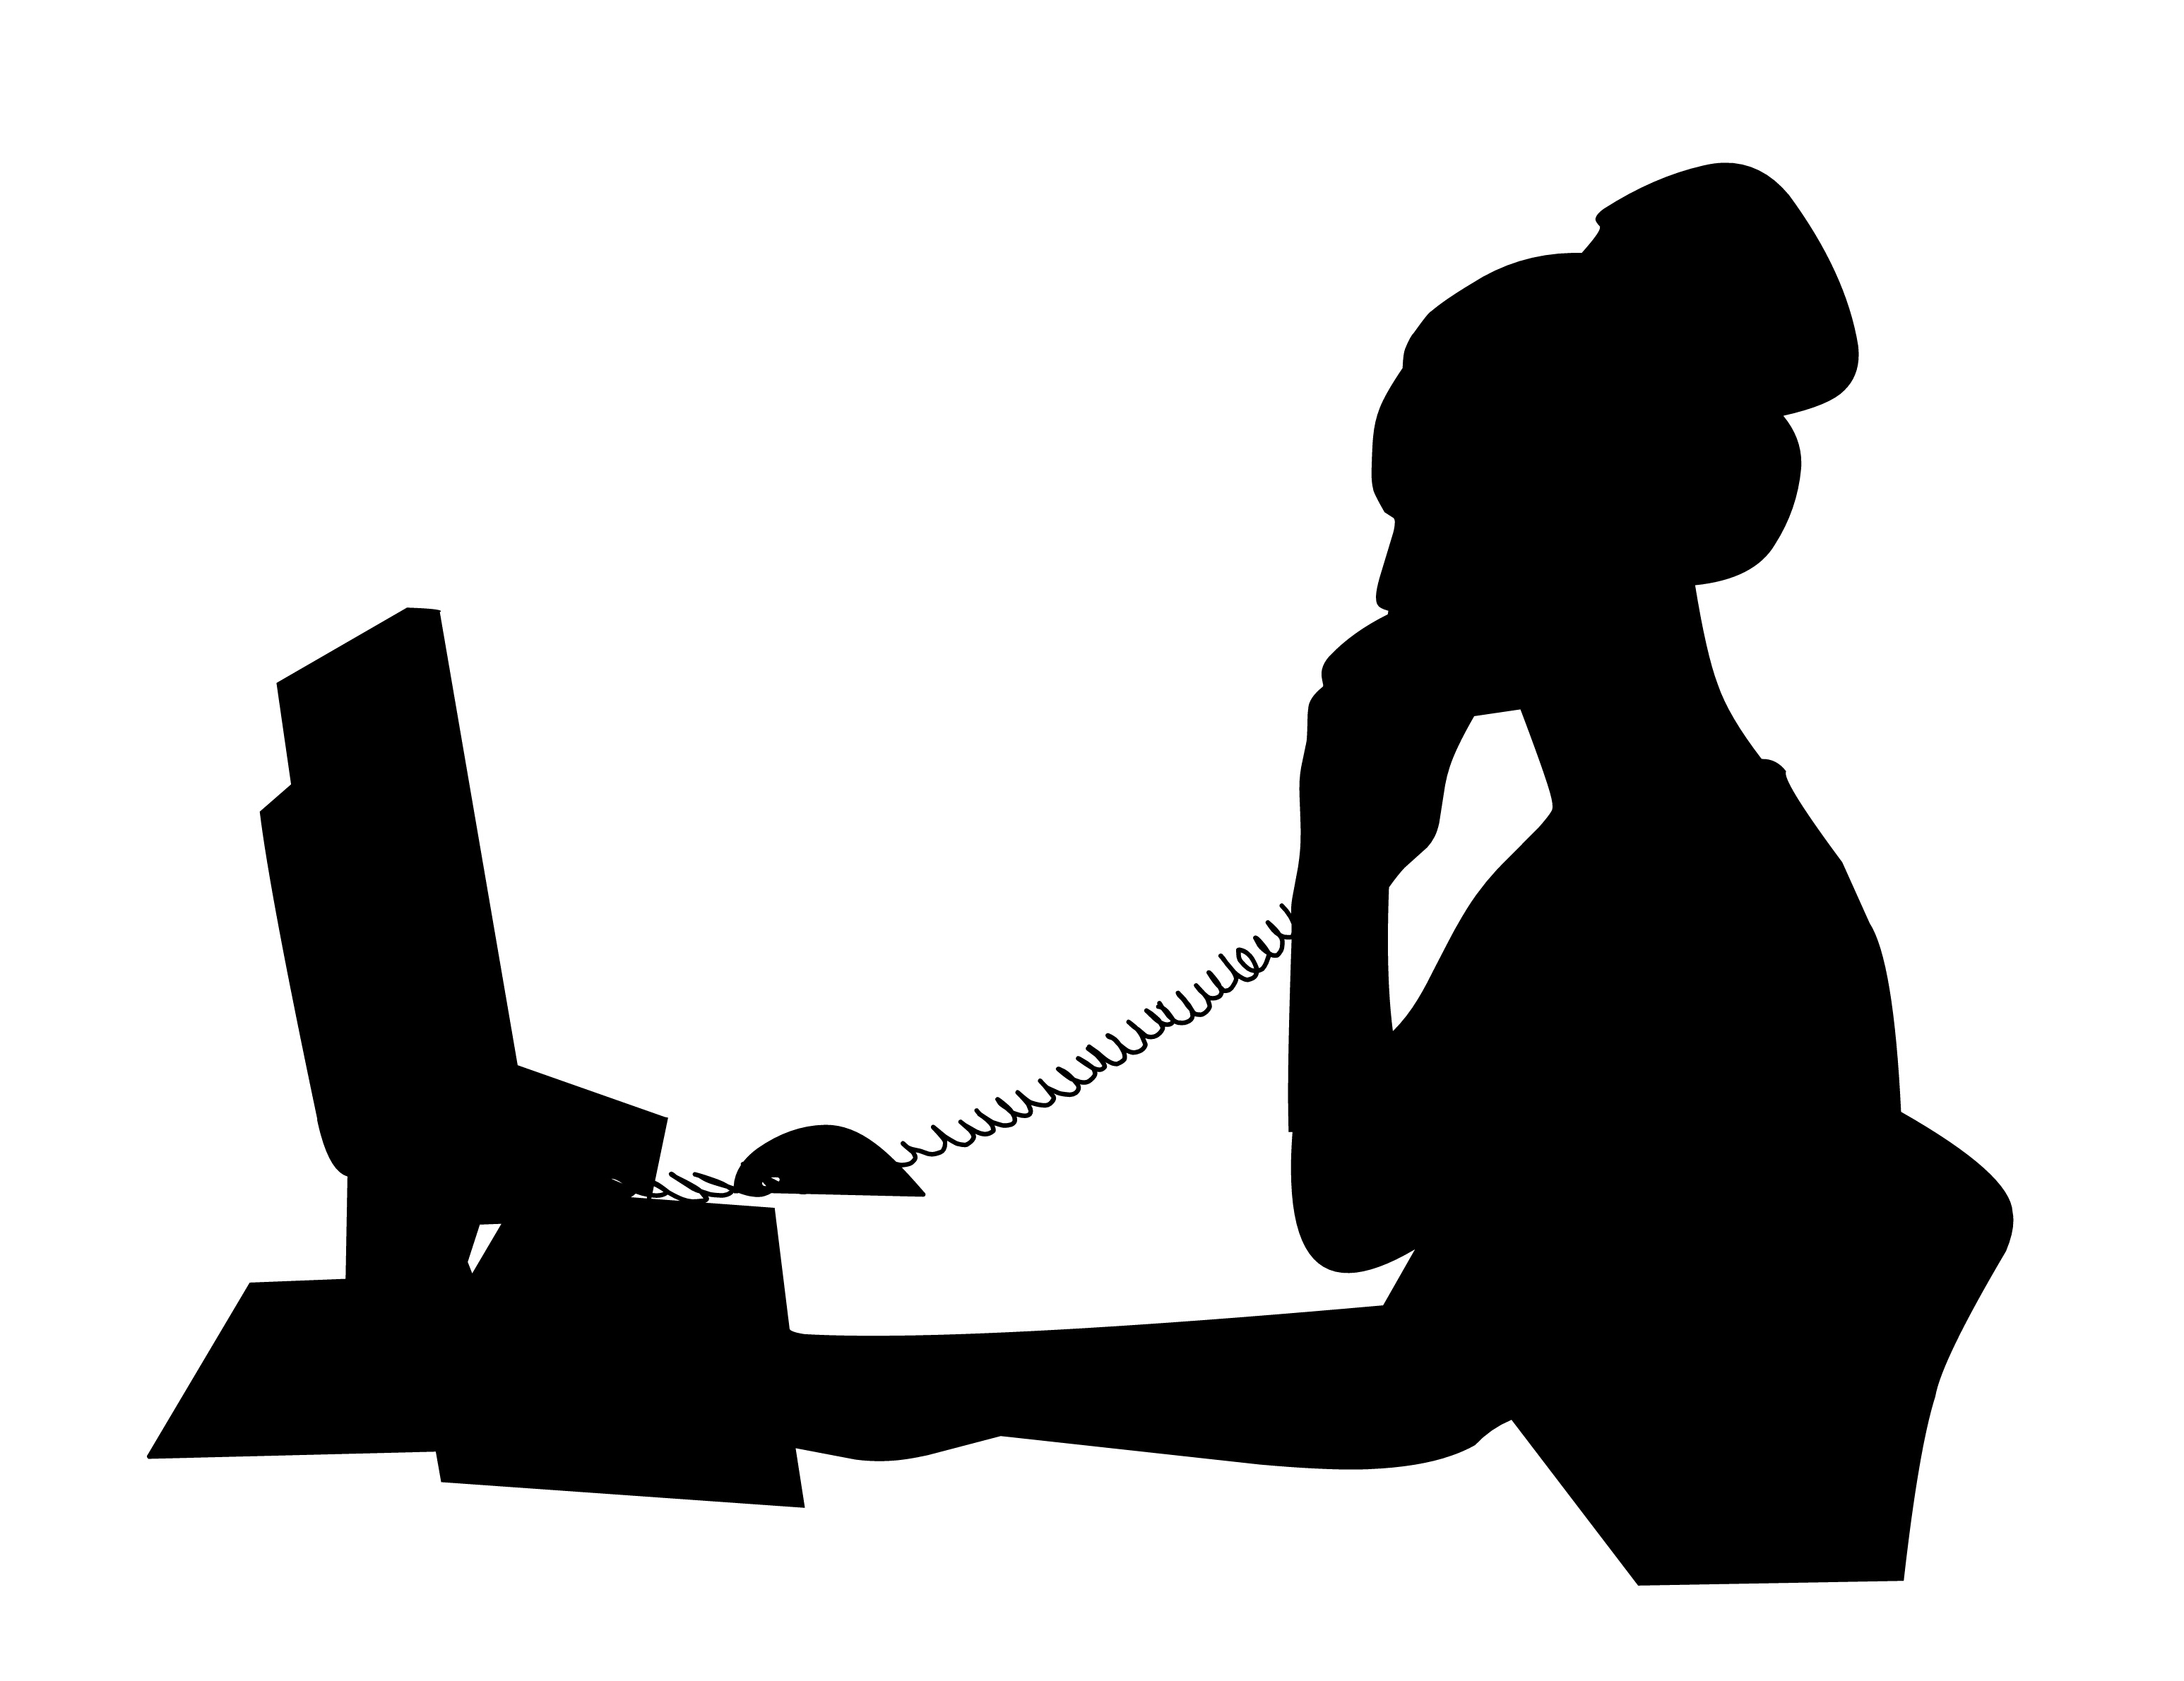
call, center, operator, adult, agent, attractive, business, businessman, businesswoman, callcenter, caucasian, centre, communication, computer, confident, consultant, corporate, coworkers, day, executive, silhouette, black, black and white, human behavior, hand, monochrome, joint, clip art, font, monochrome photography, art, shoe, graphics, illustration